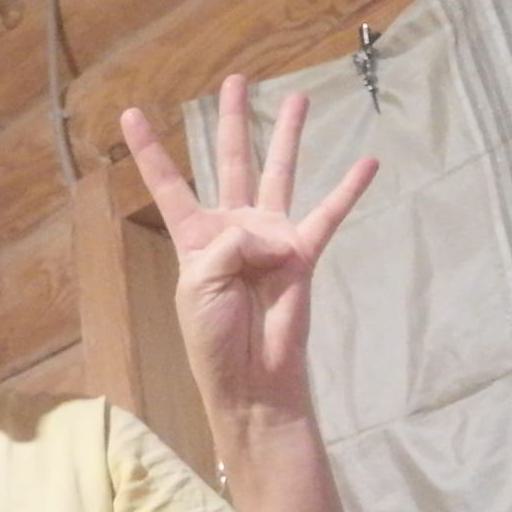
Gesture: four